UDA South East Antrim Brigade

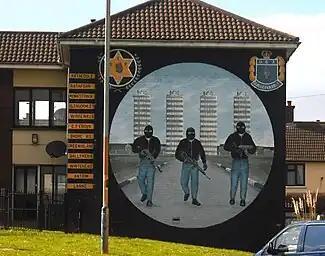
Mural in Rathcoole, Newtownabbey showing the areas covered by the brigade

The UDA South East Antrim Brigade was previously one of the six brigades of the Ulster Defence Association (UDA) and are heavily involved in the drug trade. It is claimed they control "100%" of an illegal drugs network in south-east County Antrim, Northern Ireland. A mural in support of the group lists its areas of activity as being Rathcoole (the mural's location), Rathfern, Monkstown, Glengormley and Whitewell, all of which are part of Newtownabbey, as well as Carrickfergus, the Shore Road, Greenisland, Ballymena, Whitehead, Antrim and Larne. A newer mural in the Cloughfern area of Newtownabbey and flags have updated the areas to include Ballycarry, Ballyclare, the rural hinterland of Ballymena called 'Braidside' and despite not being in County Antrim, the town of Newtownards. "The Guardian" has identified it as "one of the most dangerous factions". "The Irish News" described the brigade as 'powerful' and at one time being 'the most bloody and murderous gang operating within the paramilitary organisation'. Since 2007 the South East Antrim Brigade has operated independently of the UDA following a fall-out.